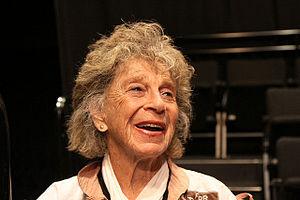
Anna Halprin, née Ann Schuman le 13 juillet 1920 à Winnetka, est une danseuse et chorégraphe américaine qui a développé une danse extrêmement novatrice dès les années 1950 avec sa compagnie, le Dancers' Workshop. Sa pratique et sa pensée du mouvement ont eu une influence considérable sur le développement de la danse, de la performance, du happening, des arts visuels et de la musique expérimentale.